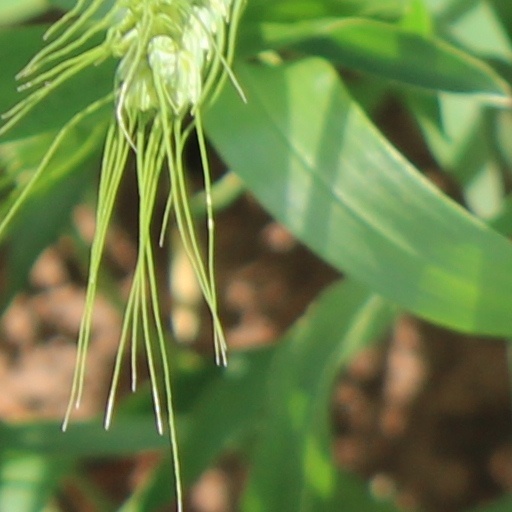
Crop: wheat